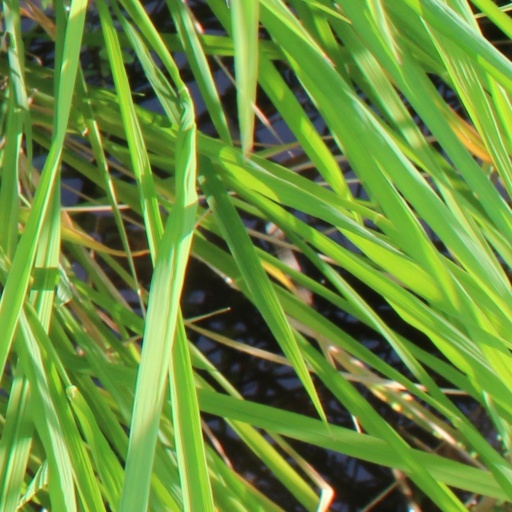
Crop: rice